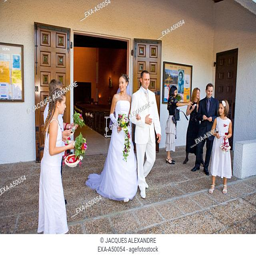
person and groom leaving the church after the marriage ceremony